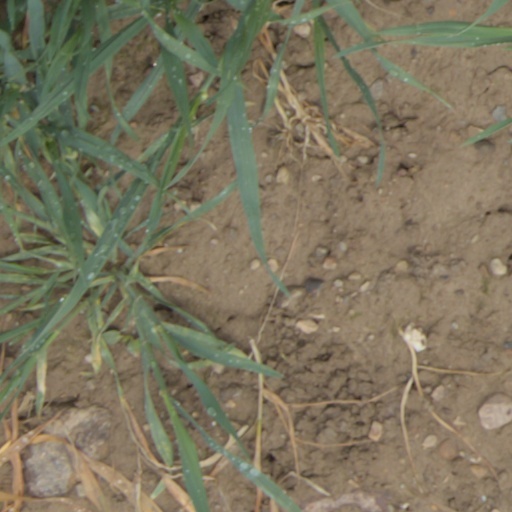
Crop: wheat